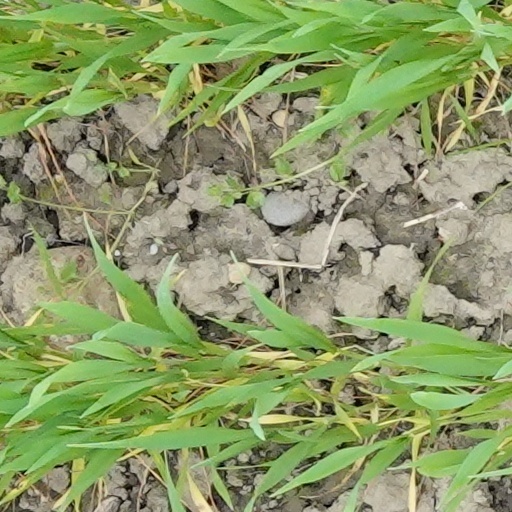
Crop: wheat